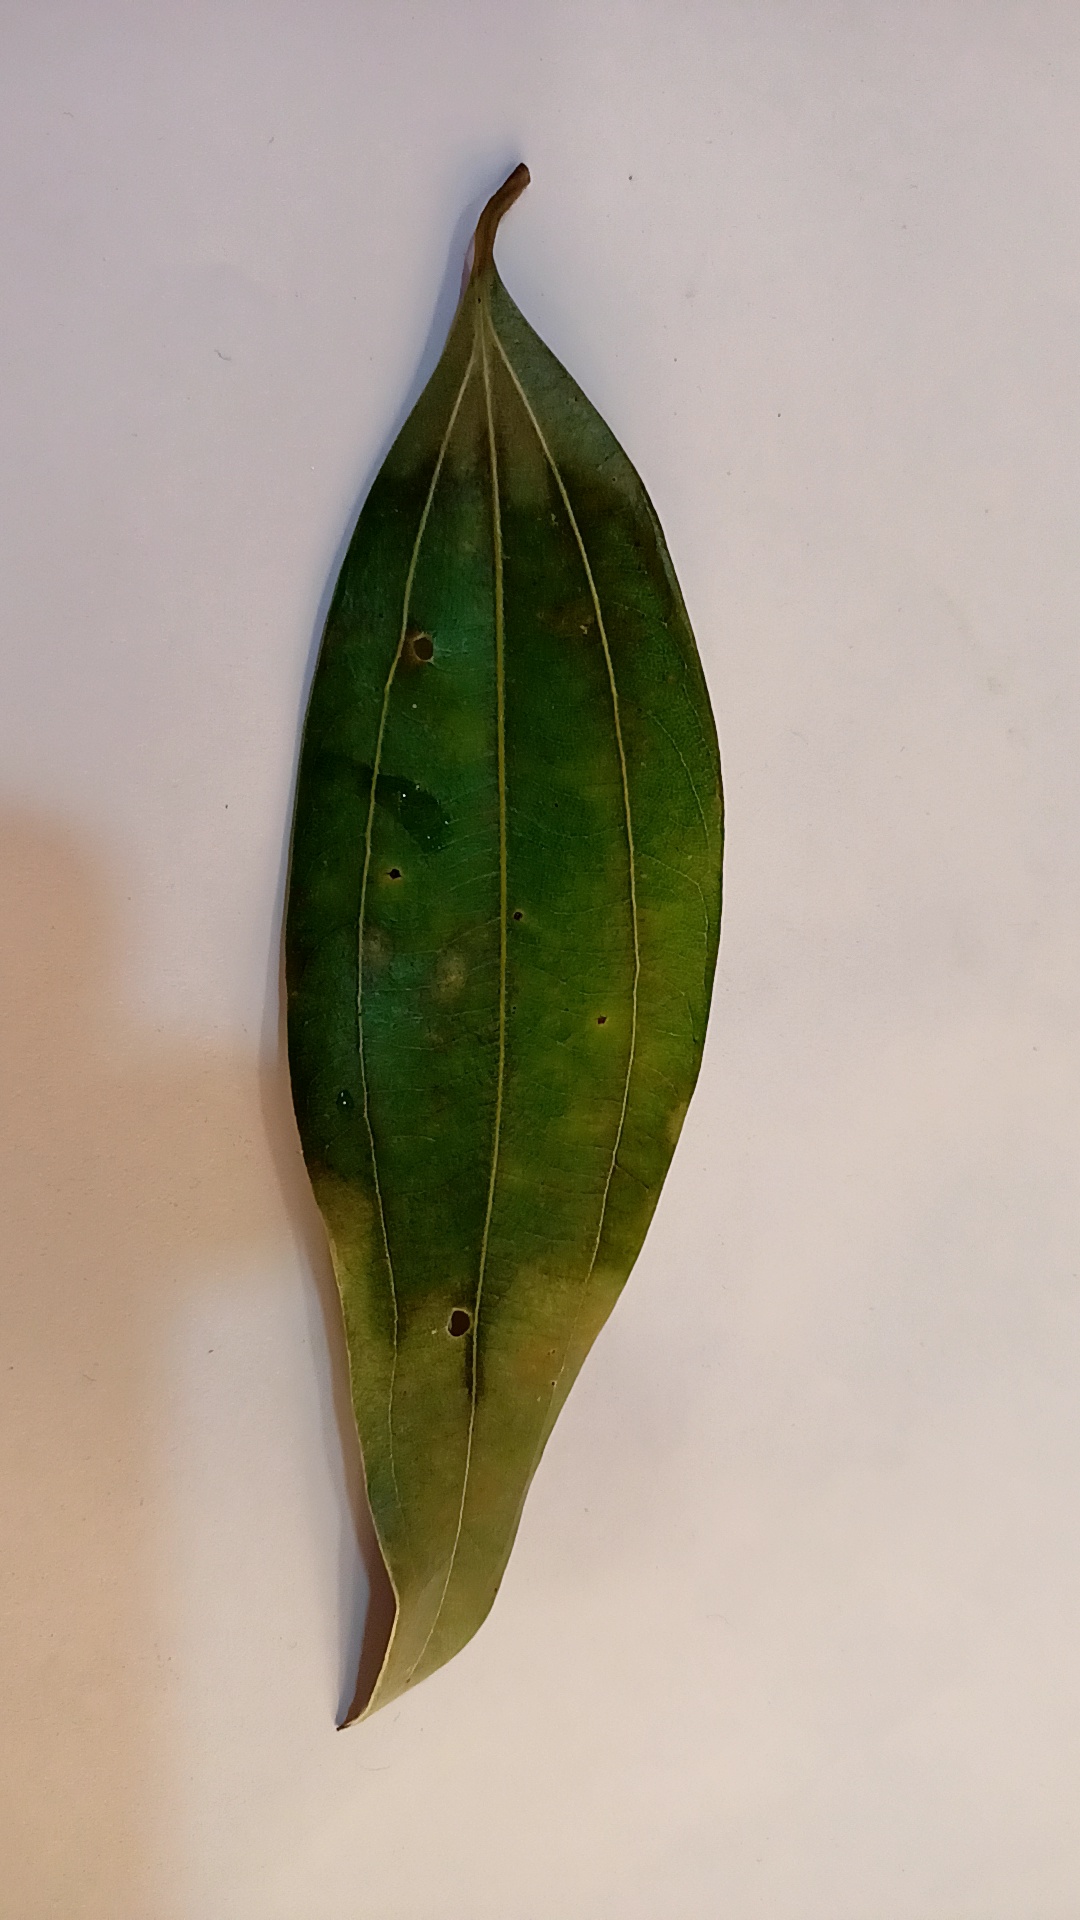
Label: Disease